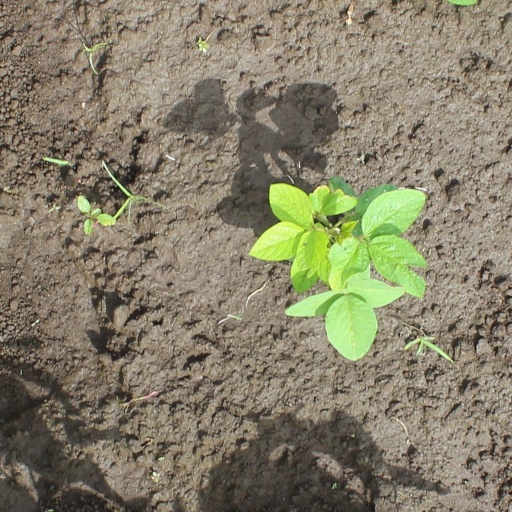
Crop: soybean